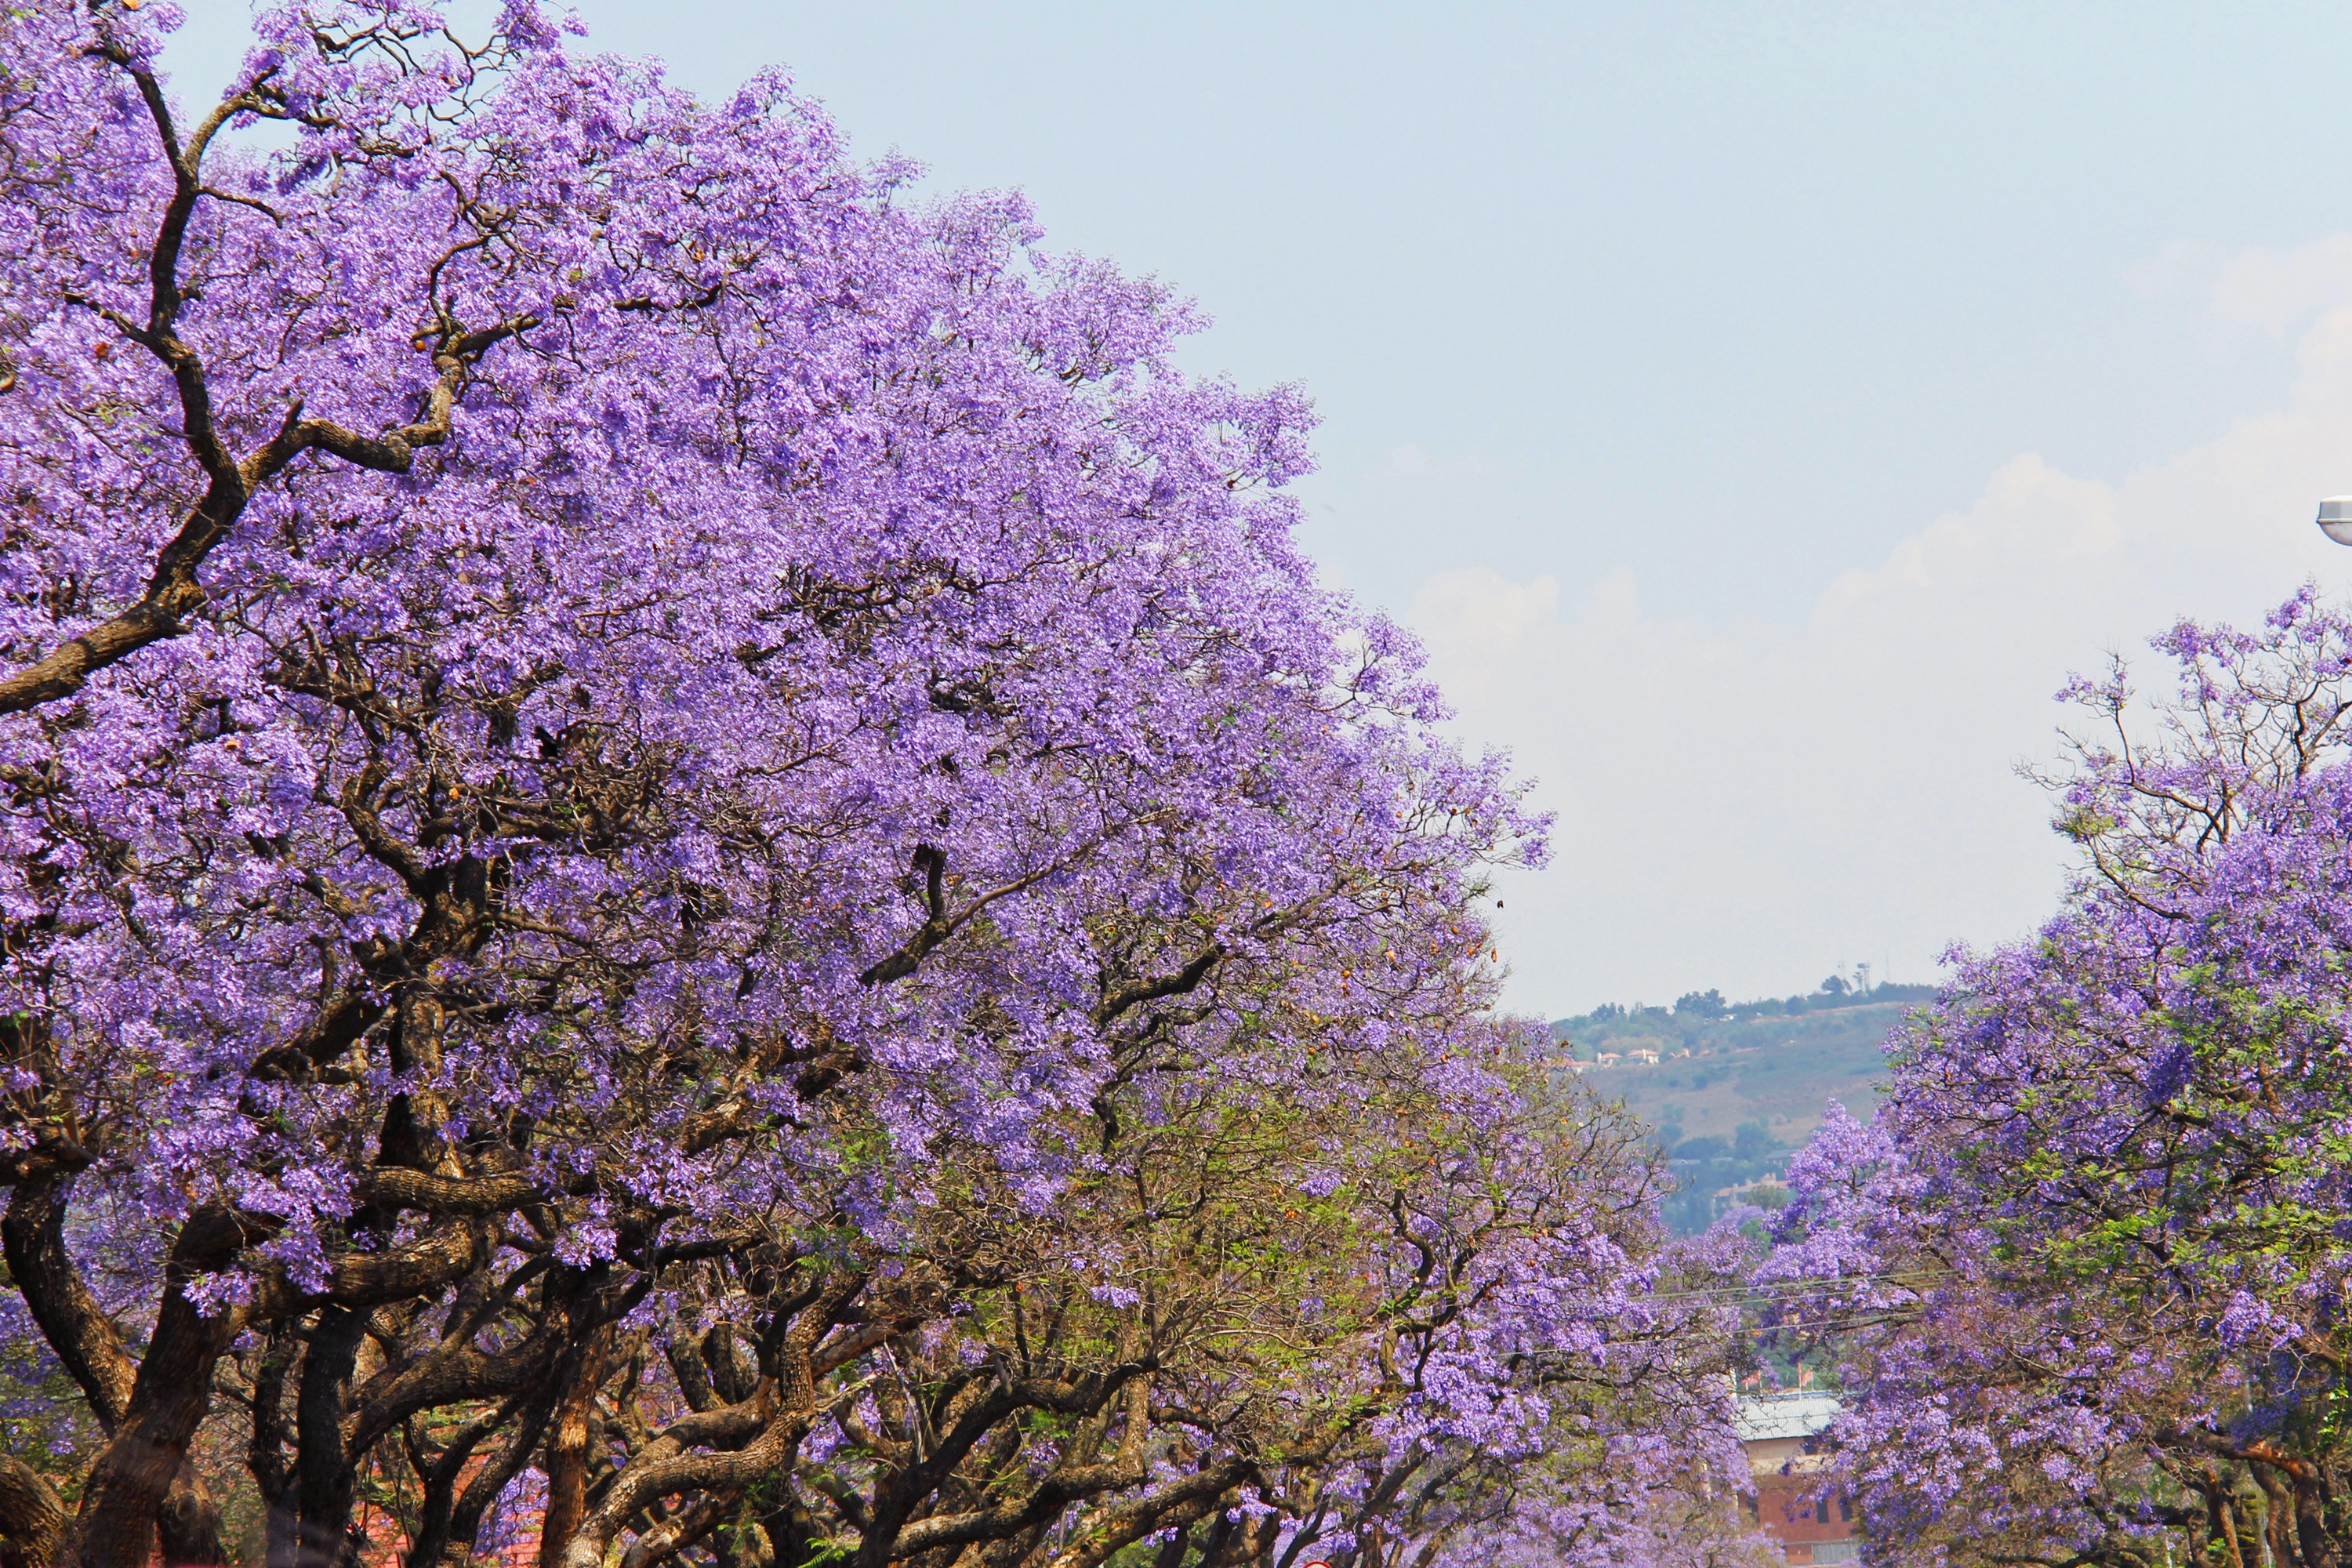
tree, branch, blossom, plant, flower, purple, spring, flora, cherry blossom, trees, fantastic, beautiful, south africa, johannesburg, pretoria, jacaranda trees